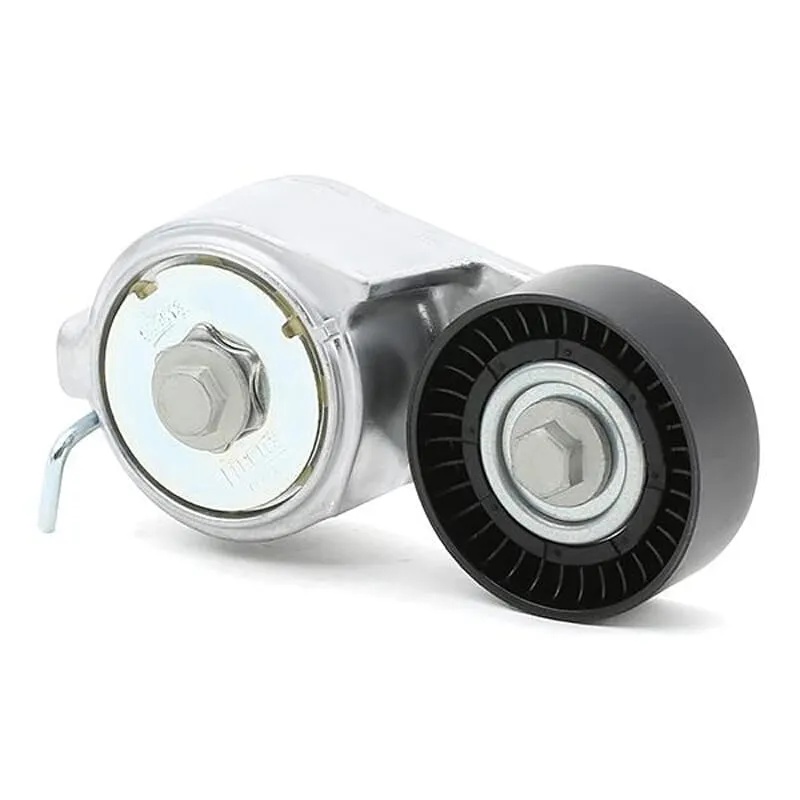
Bravo Alternatör Kayışı Gergi Bilyası 2007-2015
Parça Türü: Eşdeğer Yedek Parça Parça Markası: Gates Parça Kodu: GATES T38368 OEM Numarası: 46548452. 46548452D. 55191969. 55195023. 55232827. 55242399. 55258443 Parça Grubu: Alternatör Kayışı Gergi Bilyası Paket İçeriği: Adet Uyumlu Model Yılları: 2007 2008 2009 2010 2011 2012 2013 2014 2015 Uyumlu Motor Tipleri: 1.4 16v
Brand: Gates
Category: Vehicles & Parts > Vehicle Parts & Accessories > Motor Vehicle Parts > Motor Vehicle Power & Electrical Systems > Alternator Parts